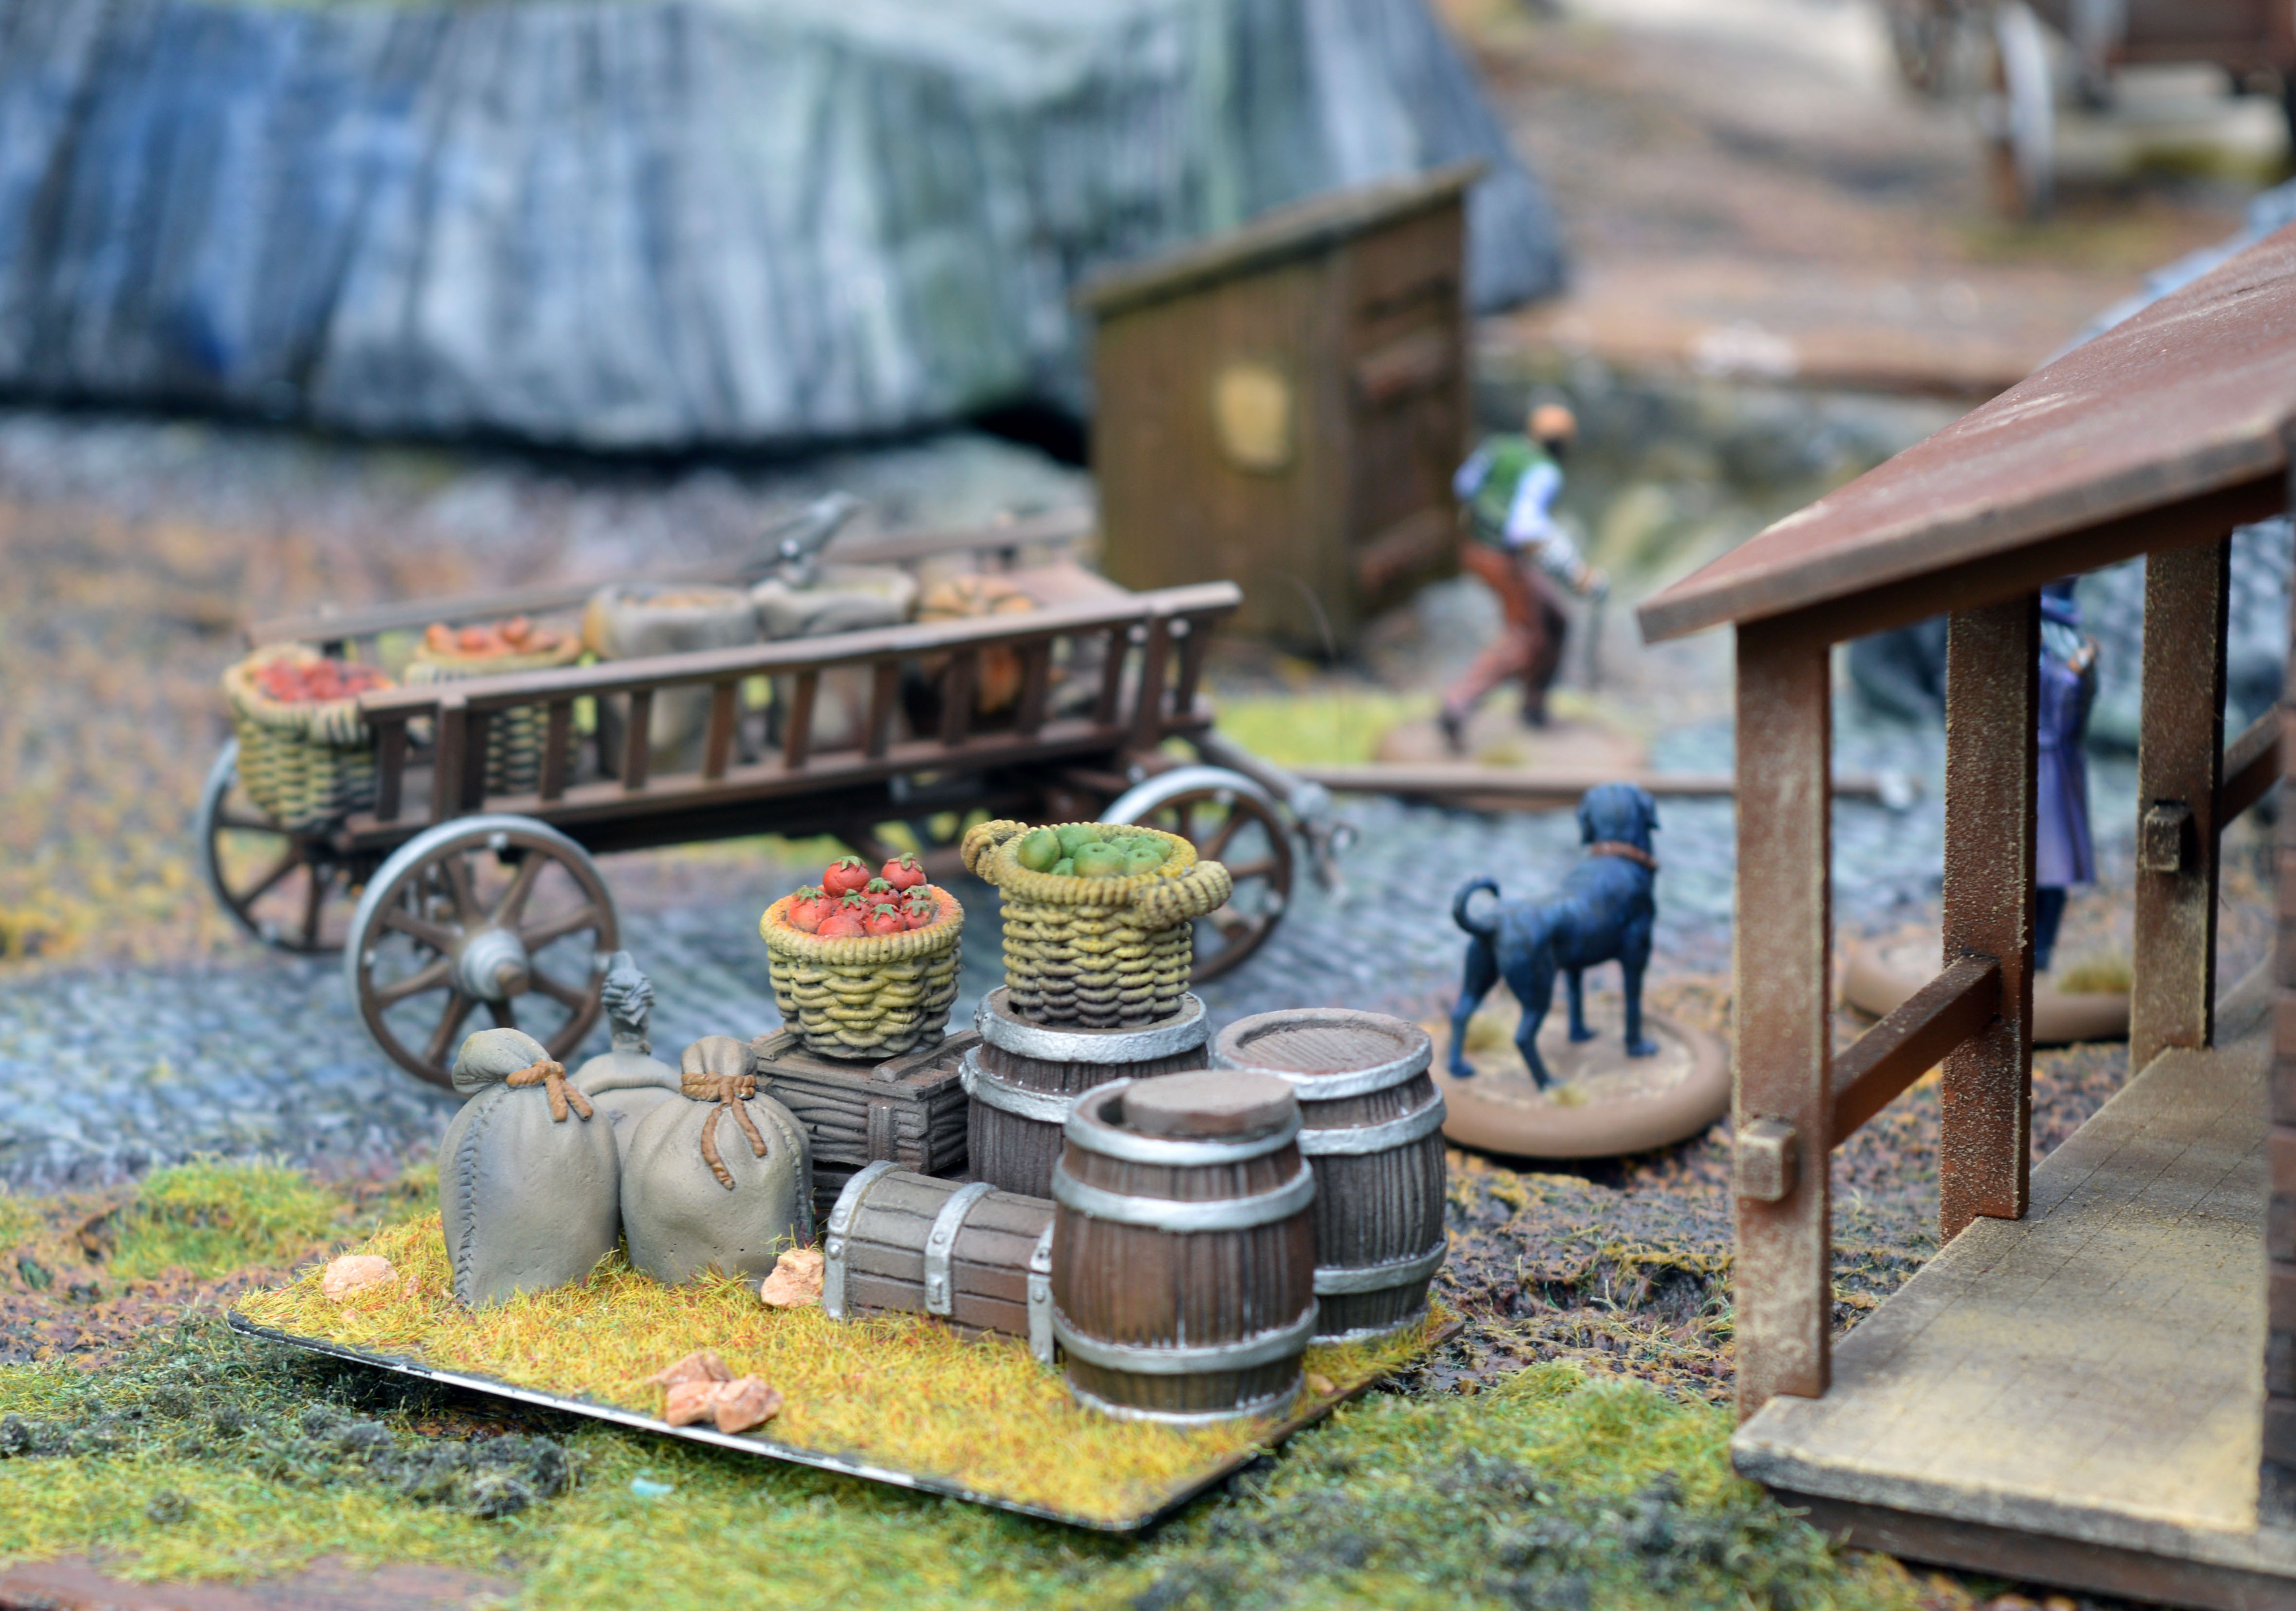
game, vehicle, toy, board game, miniature, scene, hobby, characters, action figures, card game, placement, the playing field, malifaux, staging, the consignment, role playing game, scale model